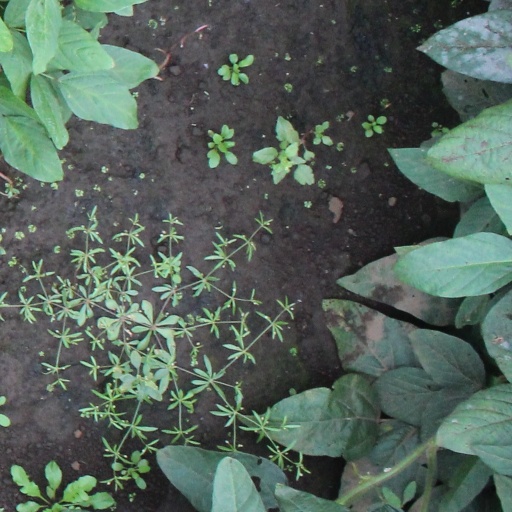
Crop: soybean